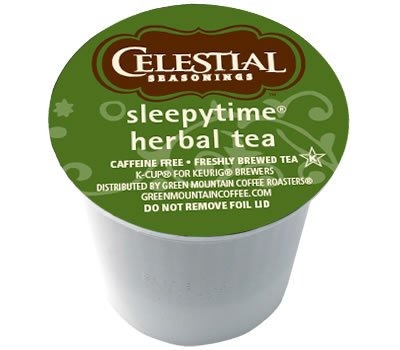
Item Name: Celestial Seasonings Sleepytime Herbal Tea 144 K-Cups
Value: 144.0
Unit: Count

Price: 7.97